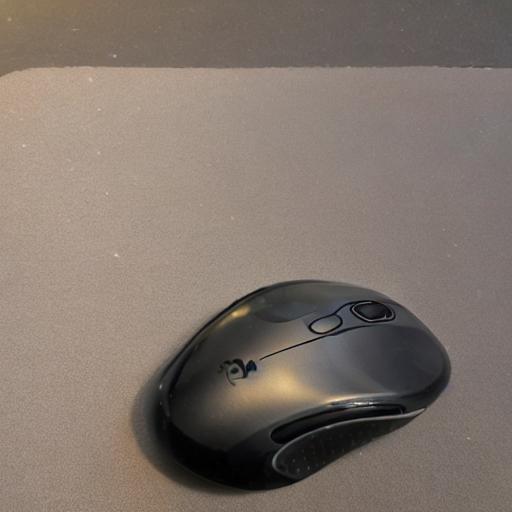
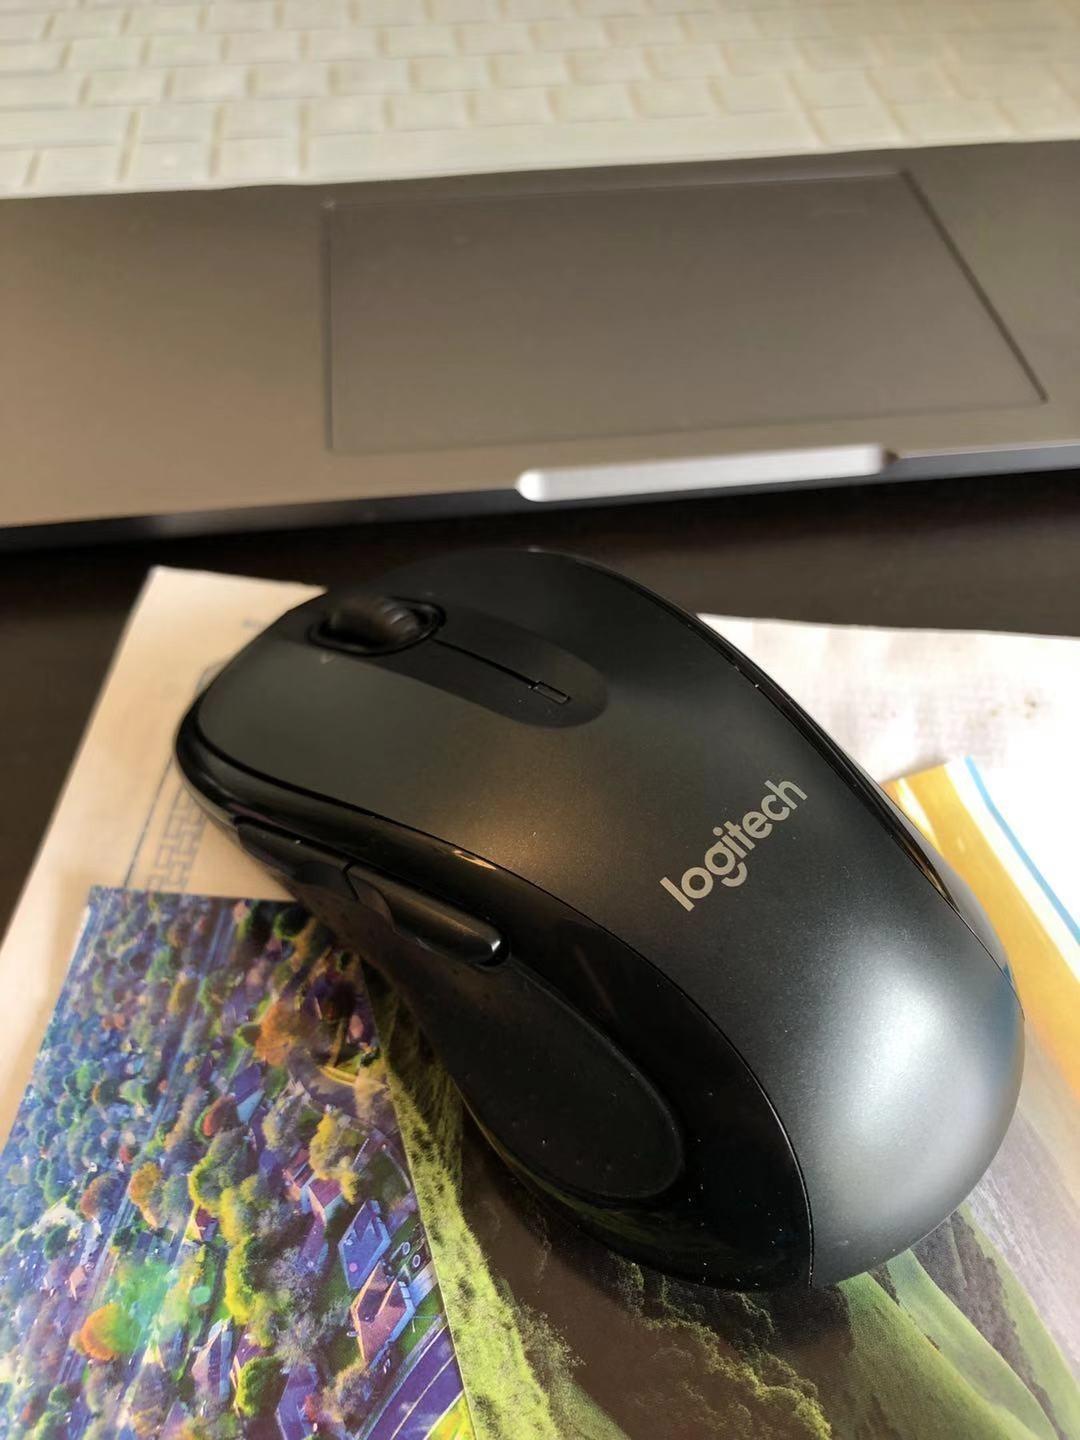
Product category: mouse
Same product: no